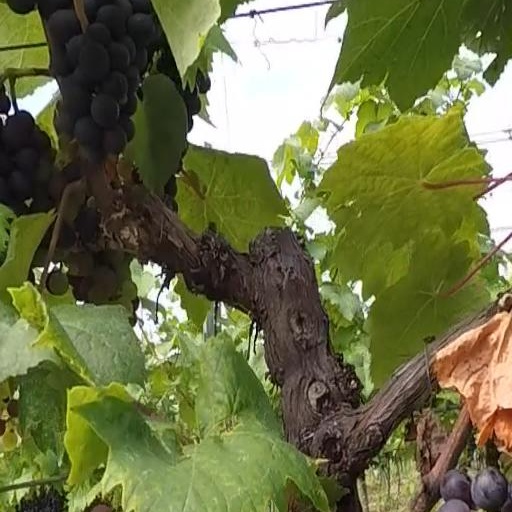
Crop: grape